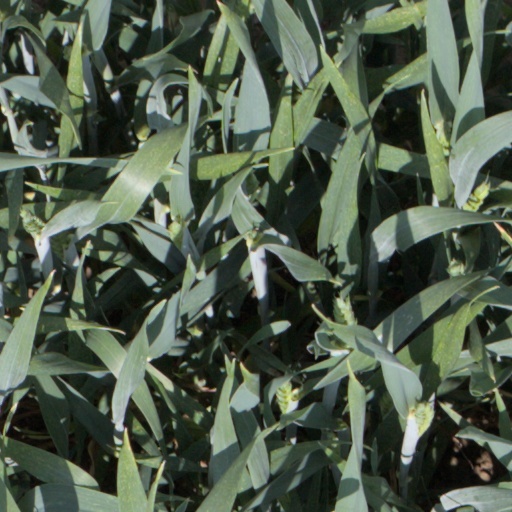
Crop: wheat